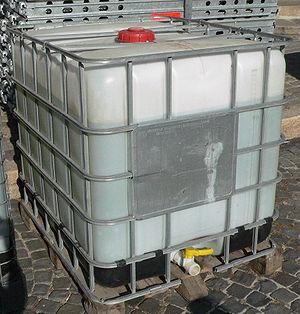
IBC est un sigle anglais signifiant Intermediate Bulk Container, qui se traduit en français par GRV. L'IBC est un conteneur à emballage souple ou rigide. Il permet de stocker des produits liquides ou en poudre, qu'ils soient dangereux ou non. Il est conçu pour la manutention mécanique, est soumis à homologation.